Tremandra stelligera

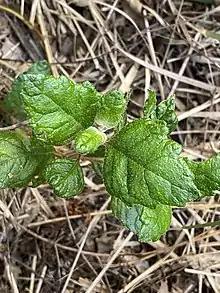
foliage

Tremandra stelligera is a flowering plant in the family Elaeocarpaceae. It is a small upright shrub with pink, purple or blue flowers, dark green oval shaped leaves and is endemic to Western Australia.